William Downie

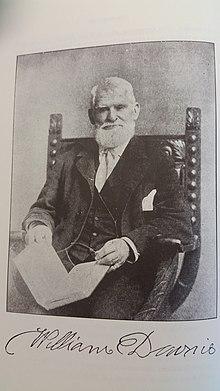
William Downie

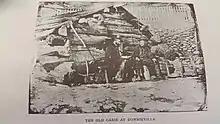
William Downie's cabin with William Downie on the right

William Downie (1819–1893) was a Scottish prospector and explorer involved in the gold rushes in California and British Columbia of the mid-19th Century.